Pat Corrales

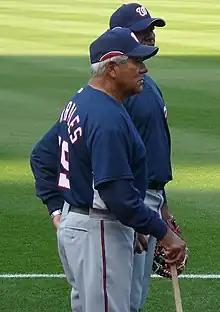
Corrales with the Nationals in 2008

Patrick Corrales (March 20, 1941 – August 27, 2023) was an American professional baseball catcher, manager, and coach, who played in Major League Baseball (MLB), from 1964 to 1973, primarily for the Cincinnati Reds as well as the Philadelphia Phillies, St. Louis Cardinals, and San Diego Padres. He was the first major league manager of Mexican American descent.